Oleksandr Korniyenko

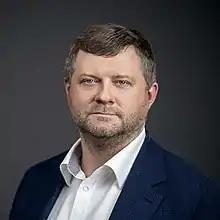

Oleksandr Korniyenko (born 12 May 1984) is a Ukrainian politician. Kornyiyenko has served as First Deputy Chairman of the Verkhovna Rada of Ukraine since October 2021, as a member of Ukraine’s delegation in negotiations on Ukraine’s accession to the European Union, co-chair of the Ukraine-NATO Interparliamentary Council. He was also formerly head of the Servant of the People political party, one of the rulers of Decentralization Reform and Public Administration Reform in Ukraine. Was elected to the Verkhovna Rada of Ukraine in 2019.